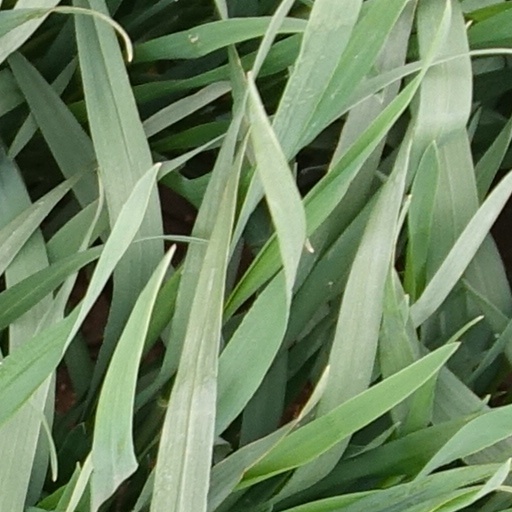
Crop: wheat